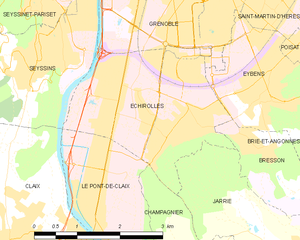
Échirolles est une commune française située dans le département de l'Isère, en région Auvergne-Rhône-Alpes.